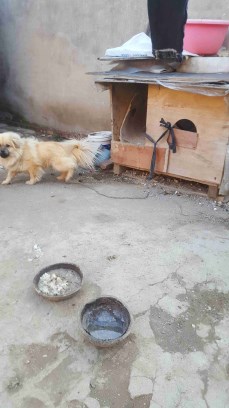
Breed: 3336-n000121-chinese_rural_dog